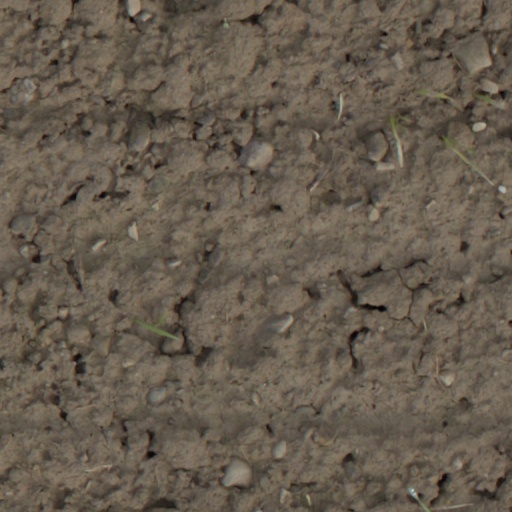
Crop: wheat